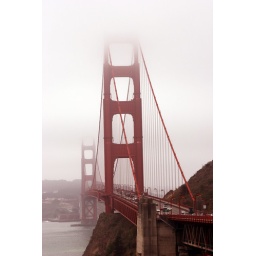
bridge in red